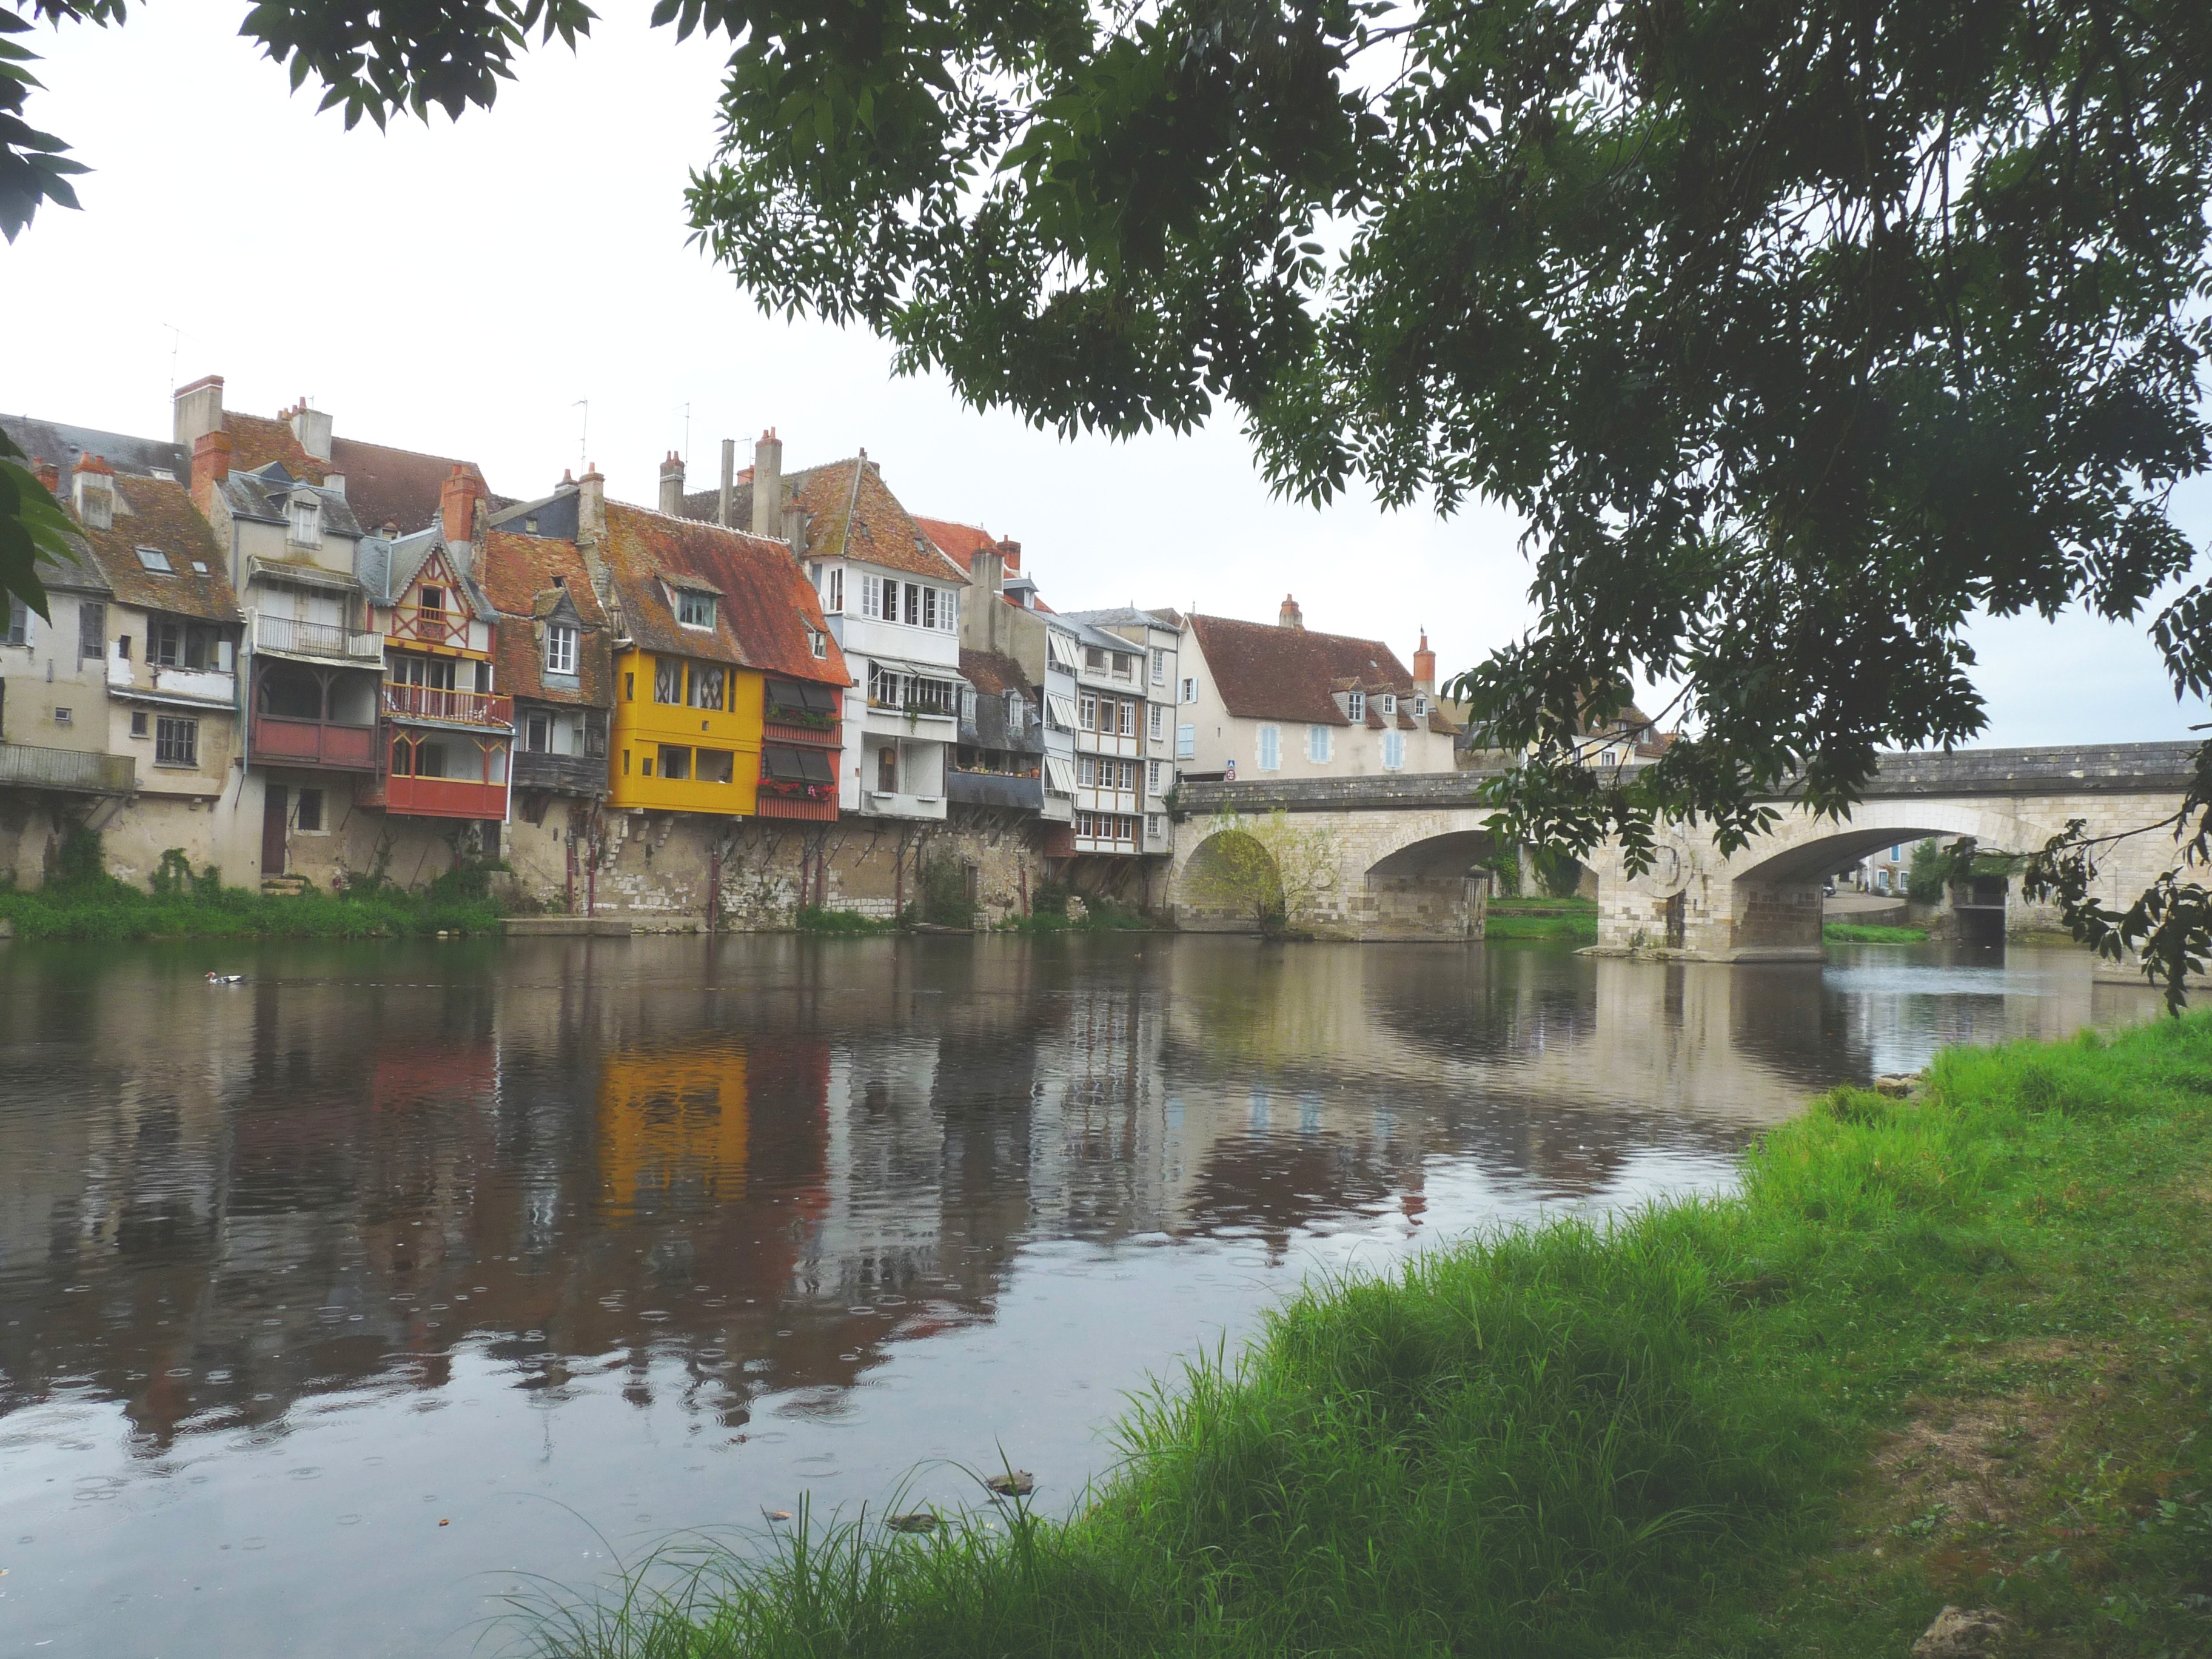
france, water, waterway, reflection, residential area, neighbourhood, town, river, canal, watercourse, house, home, suburb, bank, tree, village, rural area, sky, architecture, building, channel, adaptation, floodplain, city, plant, vacation